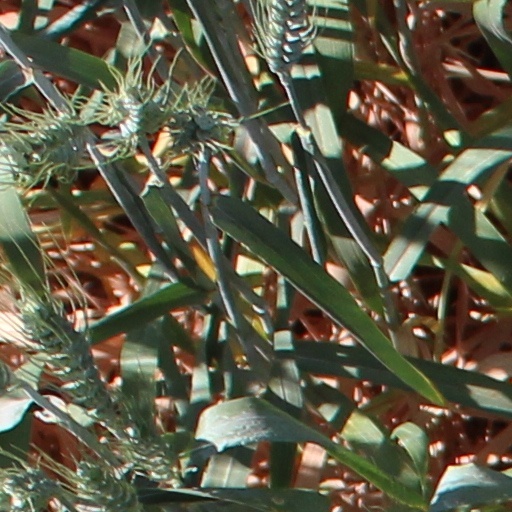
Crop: wheat